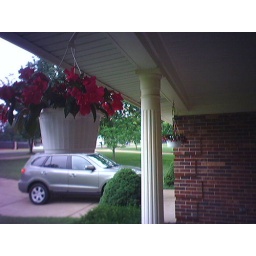
The plant with birds in it is great